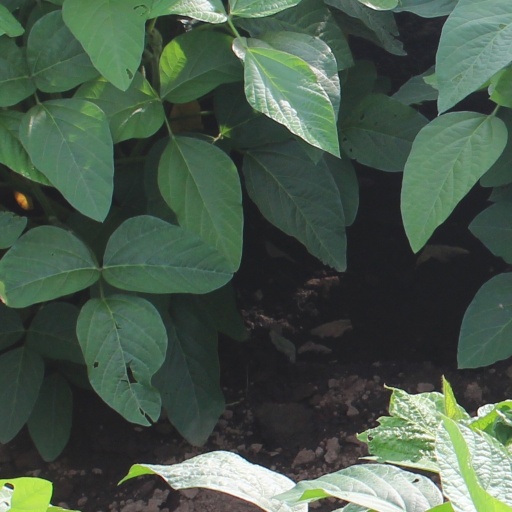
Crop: soybean